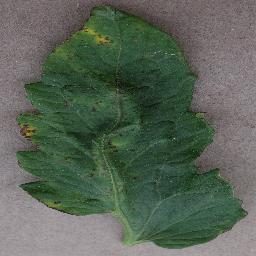
Label: Tomato___Bacterial_spot